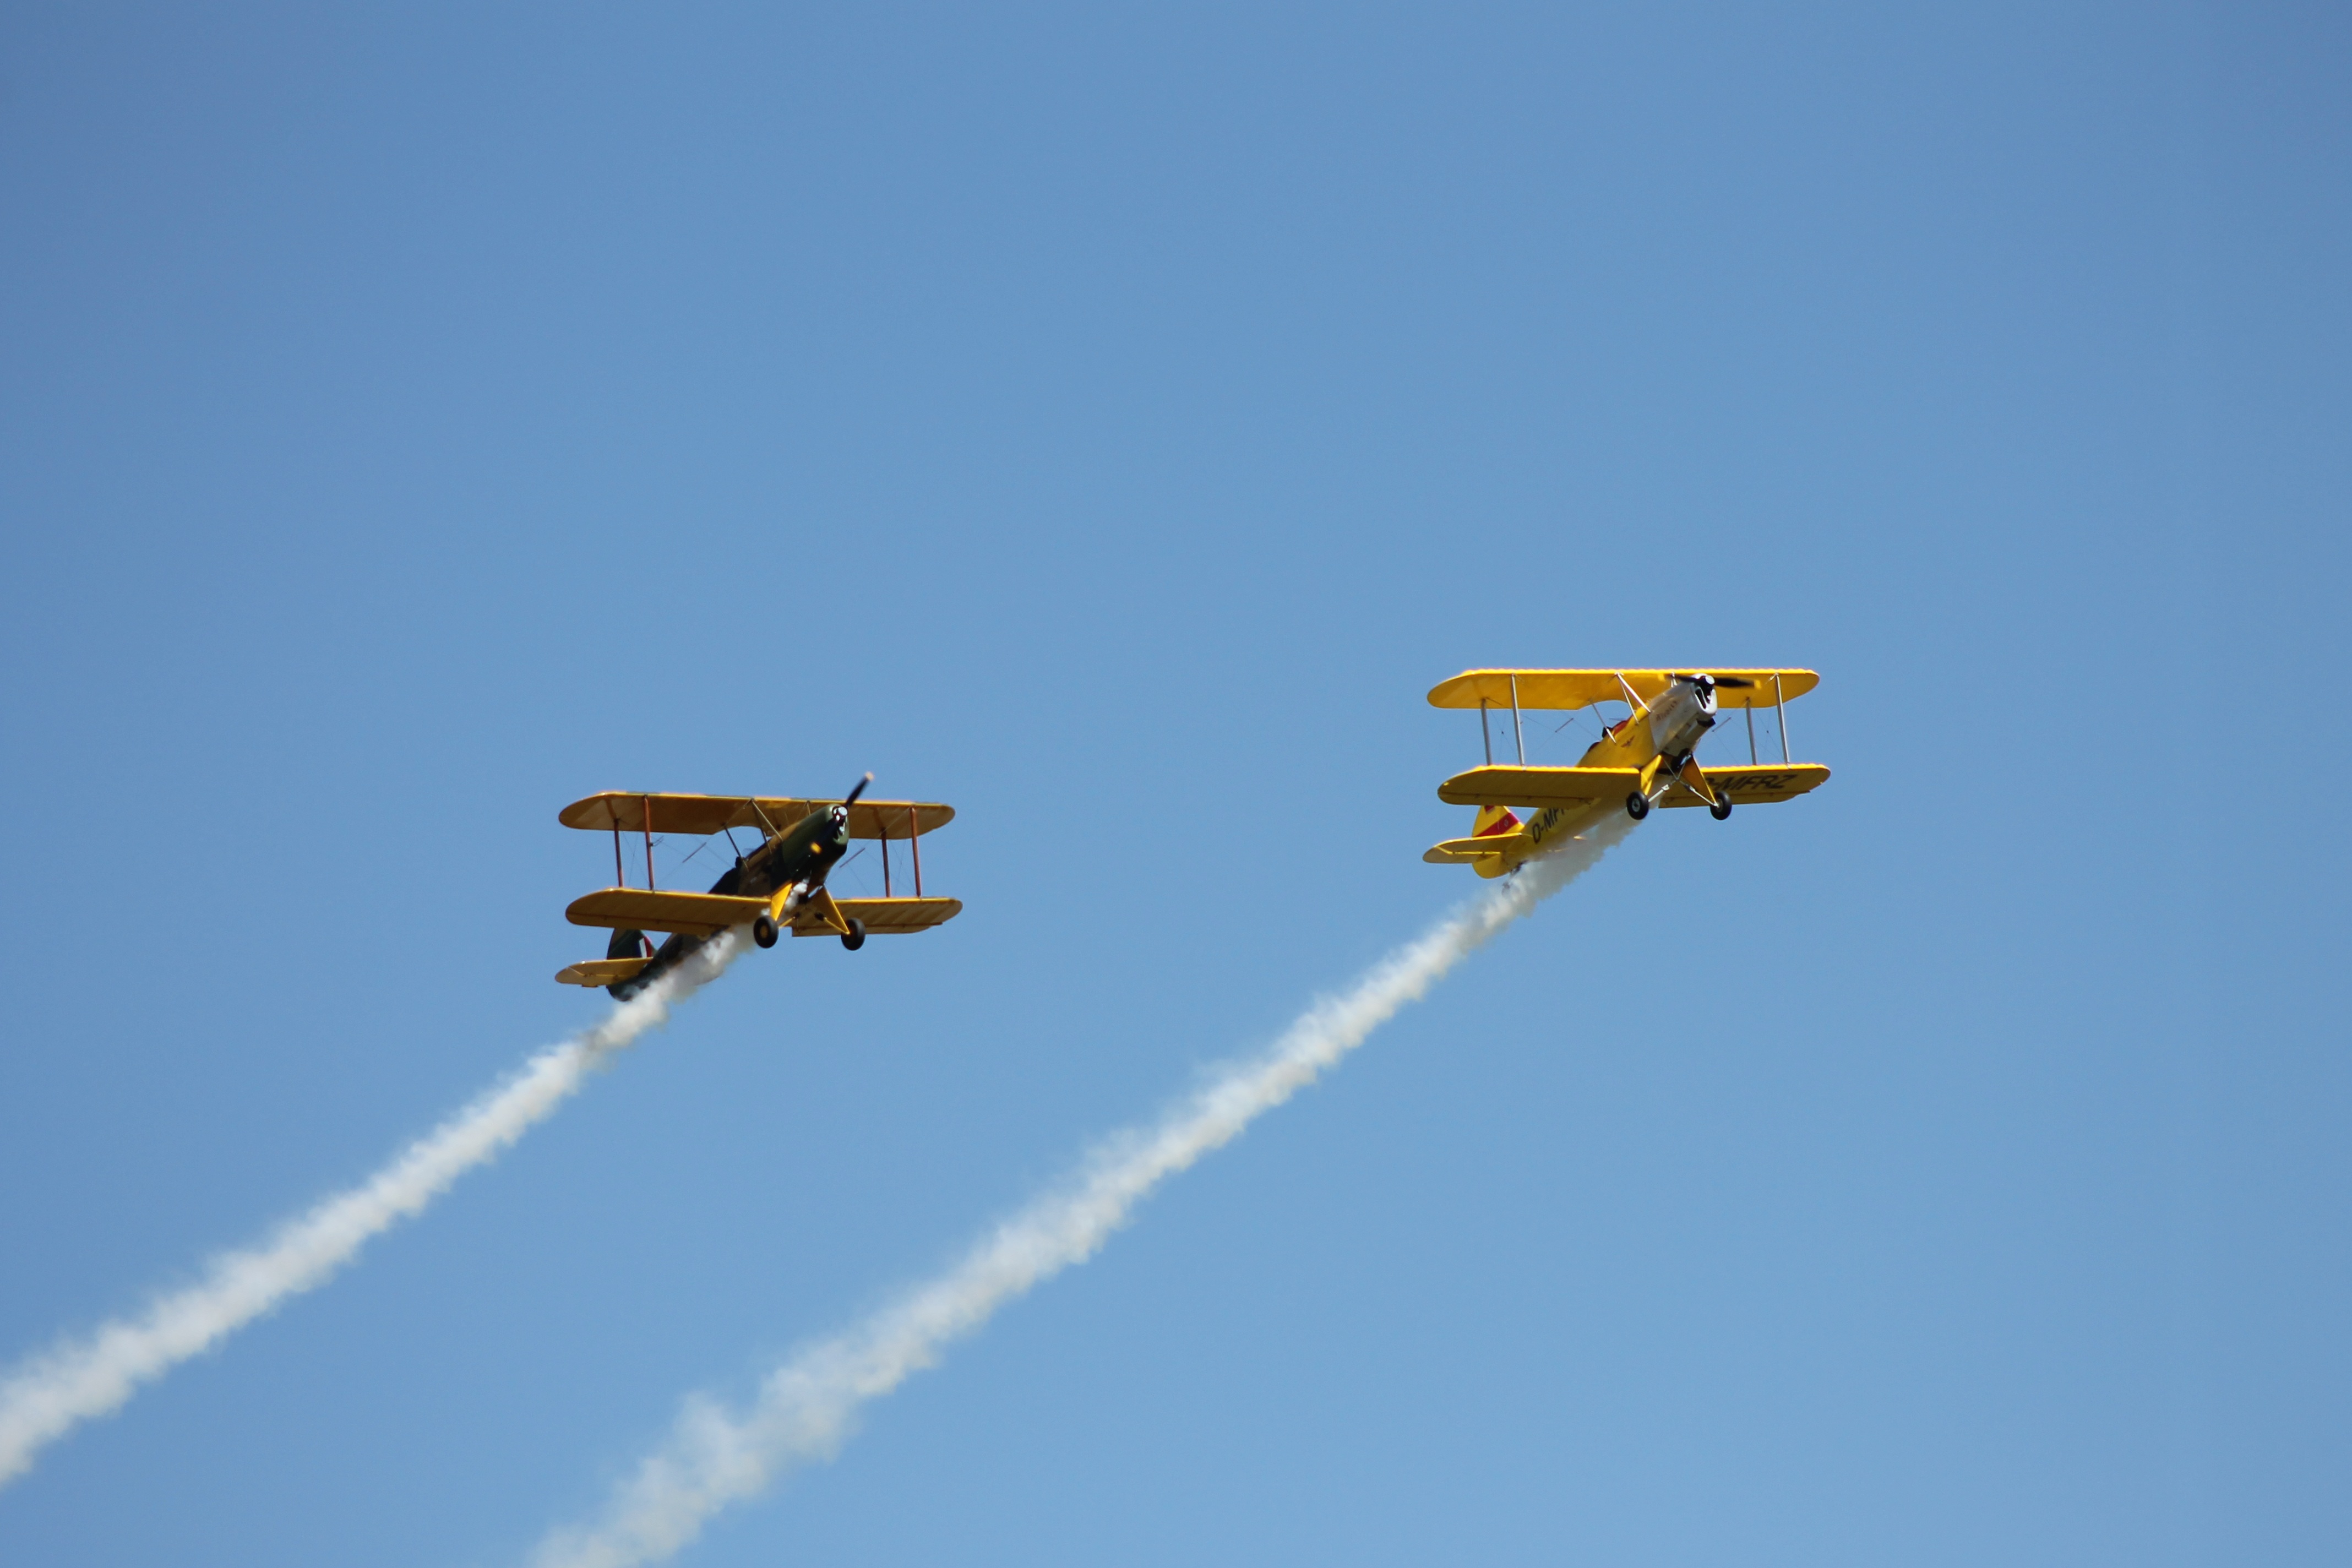
wing, airplane, aircraft, vehicle, airline, aviation, flight, propeller, flyer, propeller plane, air show, double decker, air force, aerobatics, flugshow, m17, monoplane, air travel, atmosphere of earth, general aviation